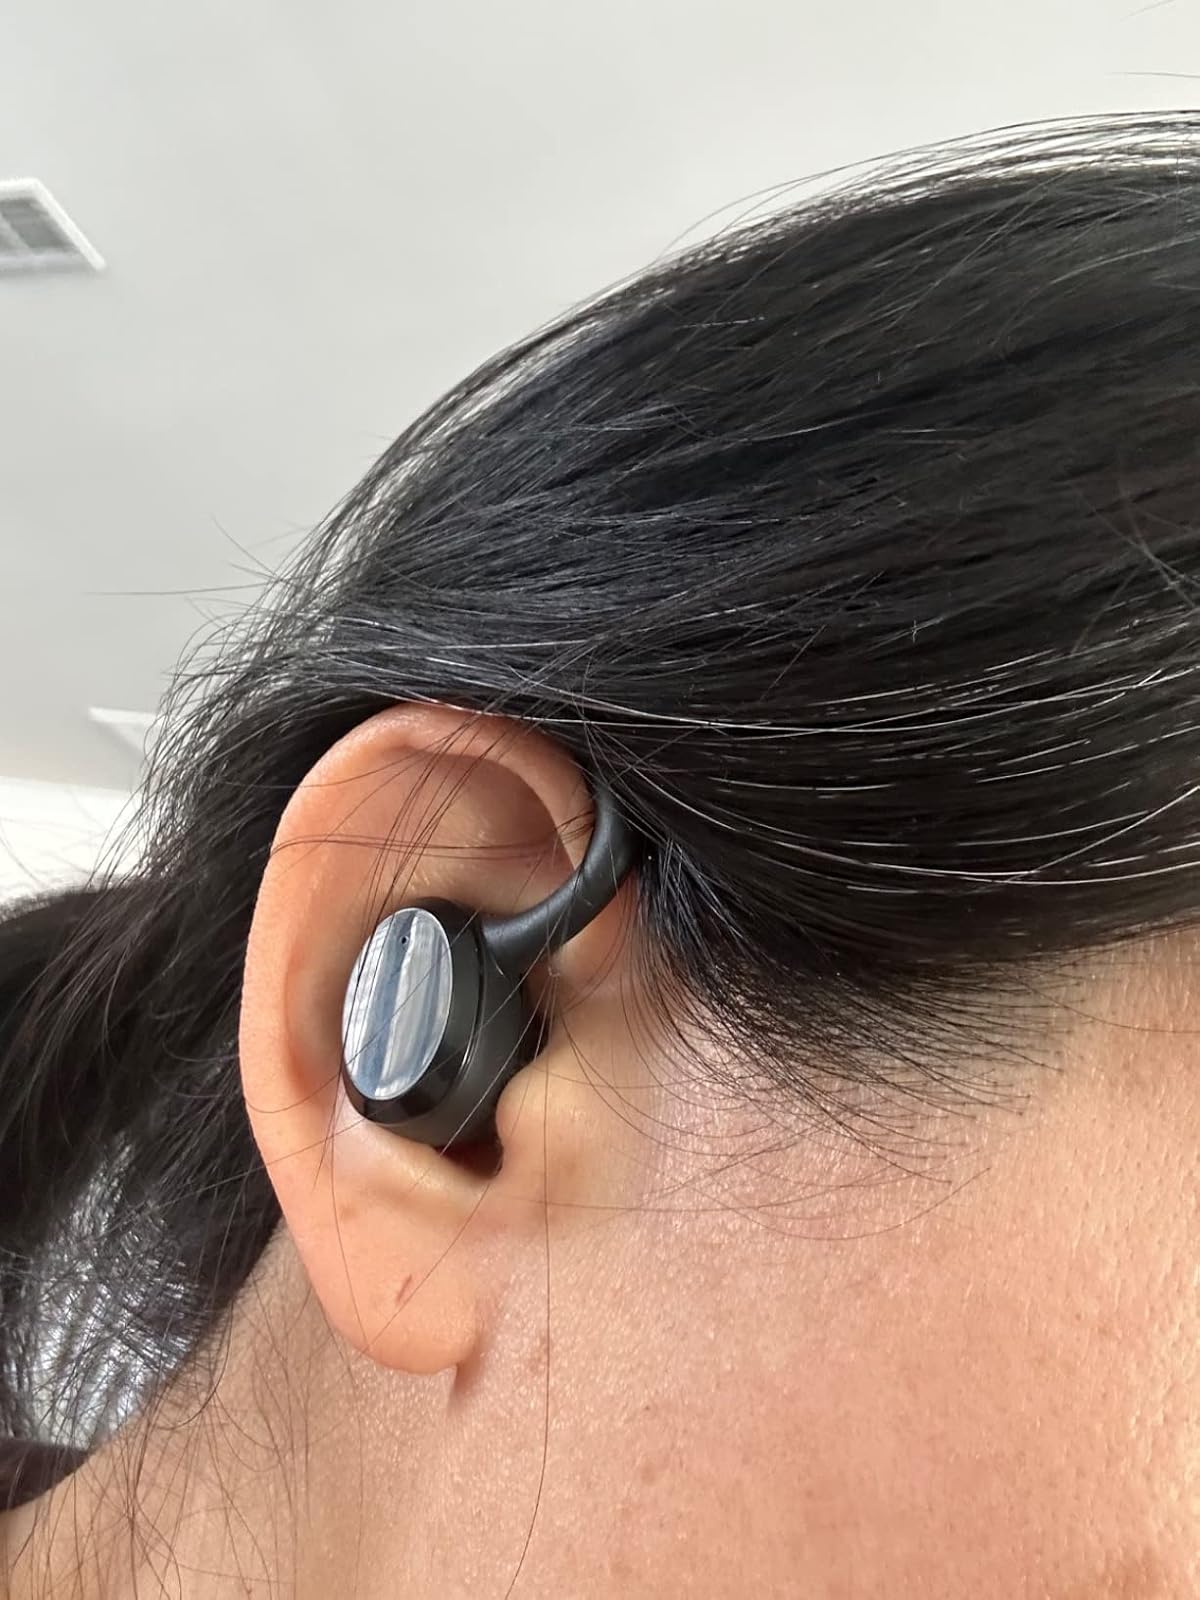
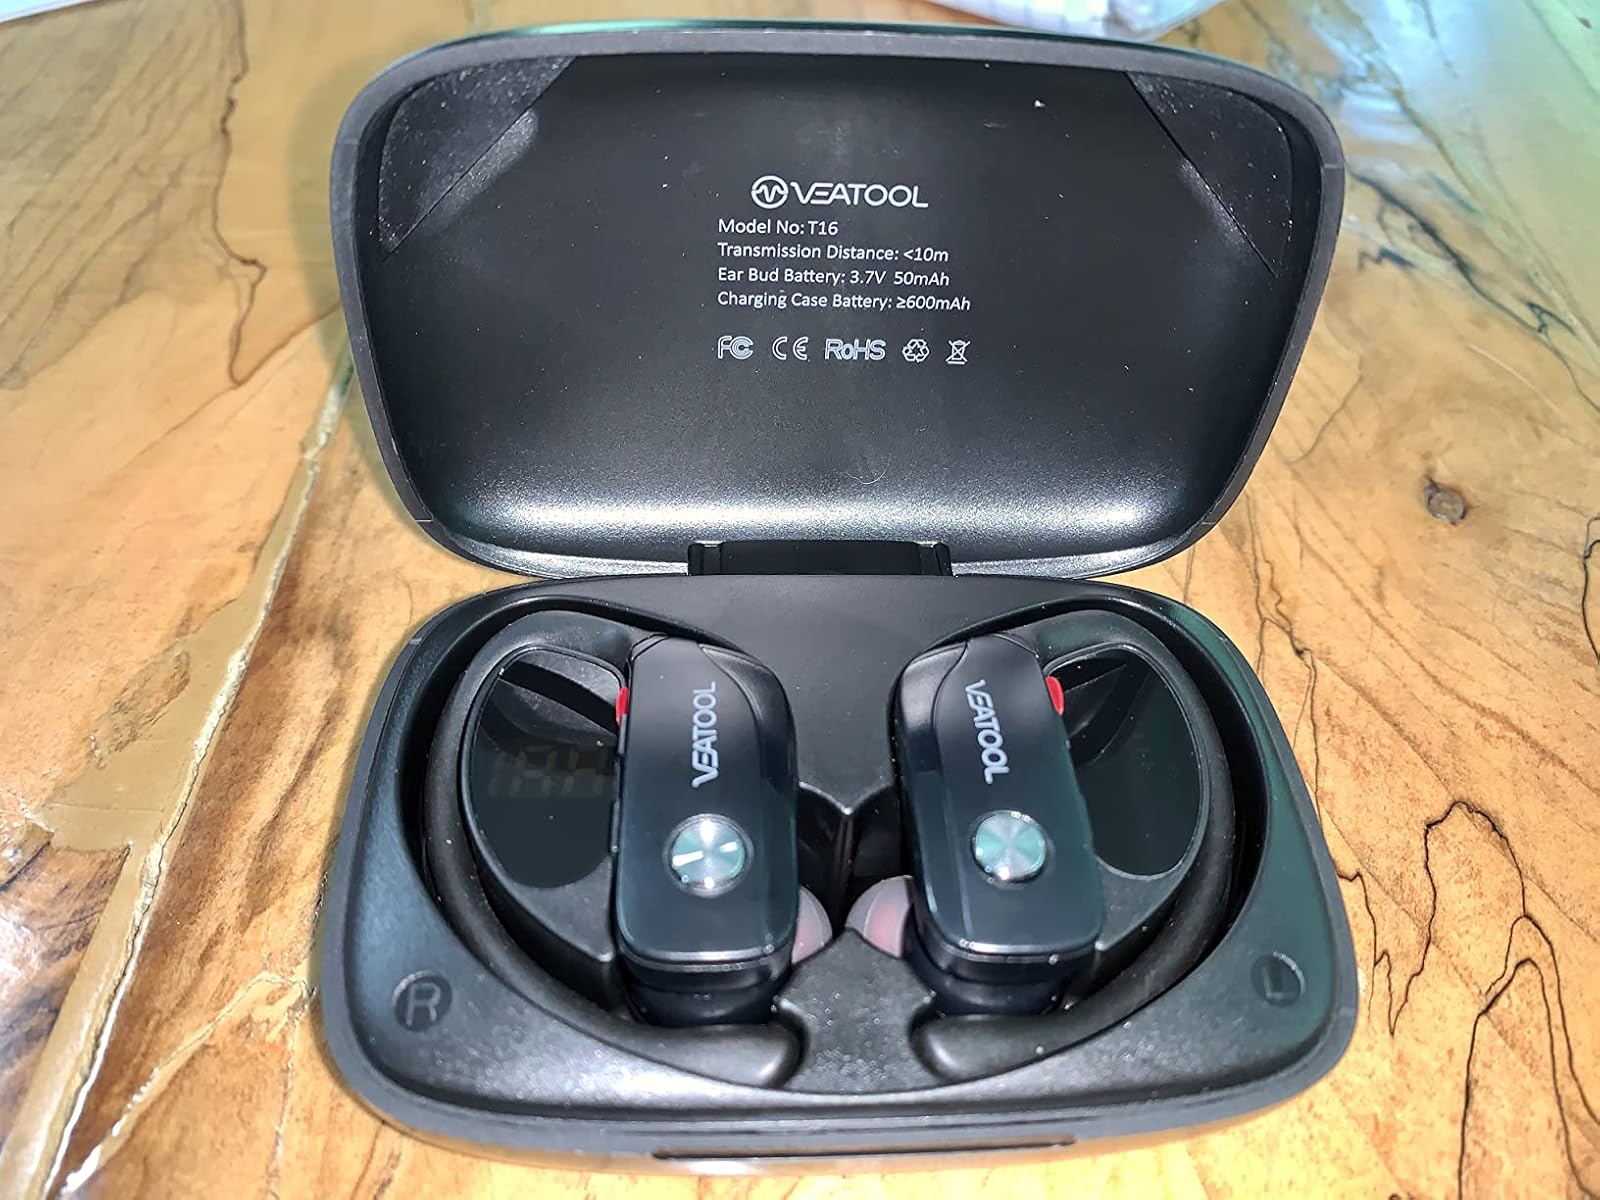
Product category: earbuds
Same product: no